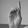
ASL letter: D